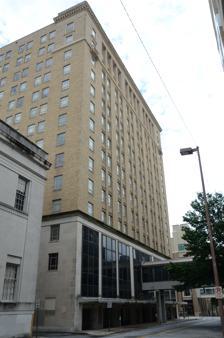
Building: Donaghey Building
Country: United States of America
Year built: 1926
United States historic place Donaghey Building U.S. National Register of Historic Places Location in Arkansas Show map of Arkansas Location in United States Show map of the United States Location 103 E. 7th St., 703 S. Main St., Little Rock, Arkansas Coordinates 34°44′31″N 92°16′16″W / 34.74194°N 92.27111°W / 34.74194; -92.27111 Area less than one acre Built 1925 ( 1925 ) Architect Hunter McDonnell NRHP reference No. 12000355 Added to NRHP June 27, 2012 The Donaghey Building is a historic commercial building at 103 East 7th Street and 703 South Main Street in Little Rock, Arkansas . It is a fourteen-story structure, built out of reinforced concrete and faced in brick. The building forms a U shape, with a central courtyard open to the south. It was built in 1925–26 to a design by New York City architect Hunter McDonnell, and was Little Rock's tallest building for three decades, housing a variety of commercial offices, and retail spaces on the ground floor. It featured the latest advances in lighting, ventilation, and fire-resistant construction. The building was listed on the National Register of Historic Places in 2012. See also National Register of Historic Places listings in Little Rock, Arkansas References